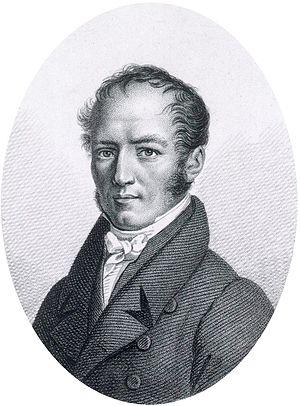
Piere Auguste Béclard